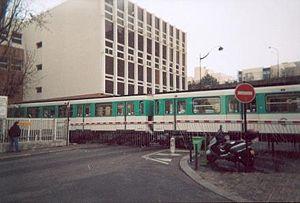
Le métro de Paris est l'un des systèmes de transport en commun desservant la ville de Paris et son agglomération. Exploité par la Régie autonome des transports parisiens, il comporte seize lignes, essentiellement souterraines, totalisant près de 220 kilomètres. Devenu l'un des symboles de Paris, il se caractérise par la densité de son réseau au cœur de la ville et par son style architectural homogène influencé par l'Art nouveau.
La ligne 2 du métro de Paris est l'une des seize lignes du réseau métropolitain de Paris. Elle suit un parcours semi-circulaire au nord de la ville, situé en quasi-totalité sur les anciens boulevards extérieurs. Elle est la deuxième ligne ouverte dans la capitale : son premier tronçon est mis en service en décembre 1900 et elle est achevée en avril 1903 dans son tracé actuel entre Porte Dauphine et Nation. Elle ne connaît depuis aucune modification de son parcours.